Flanagin Law Office

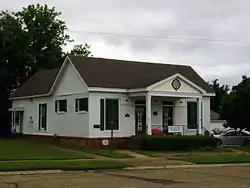
Main façade of the Flanagin Law Office

The Flanagin Law Office is a historic office building at 320 Clay Street in Arkadelphia, Arkansas. The front brick portion of the building was built in 1858 for J. L. Witherspoon, a local attorney, who later became Attorney General of Arkansas and sat on the state's high court. Witherspoon took on Harris Flanagin as a partner; Flanagin served as Governor of Arkansas during the American Civil War, and used this building as a law office for many years. Flanagin's son had the wood-frame rear section added, converting the building into a residence. It has since been converted back to a law office.